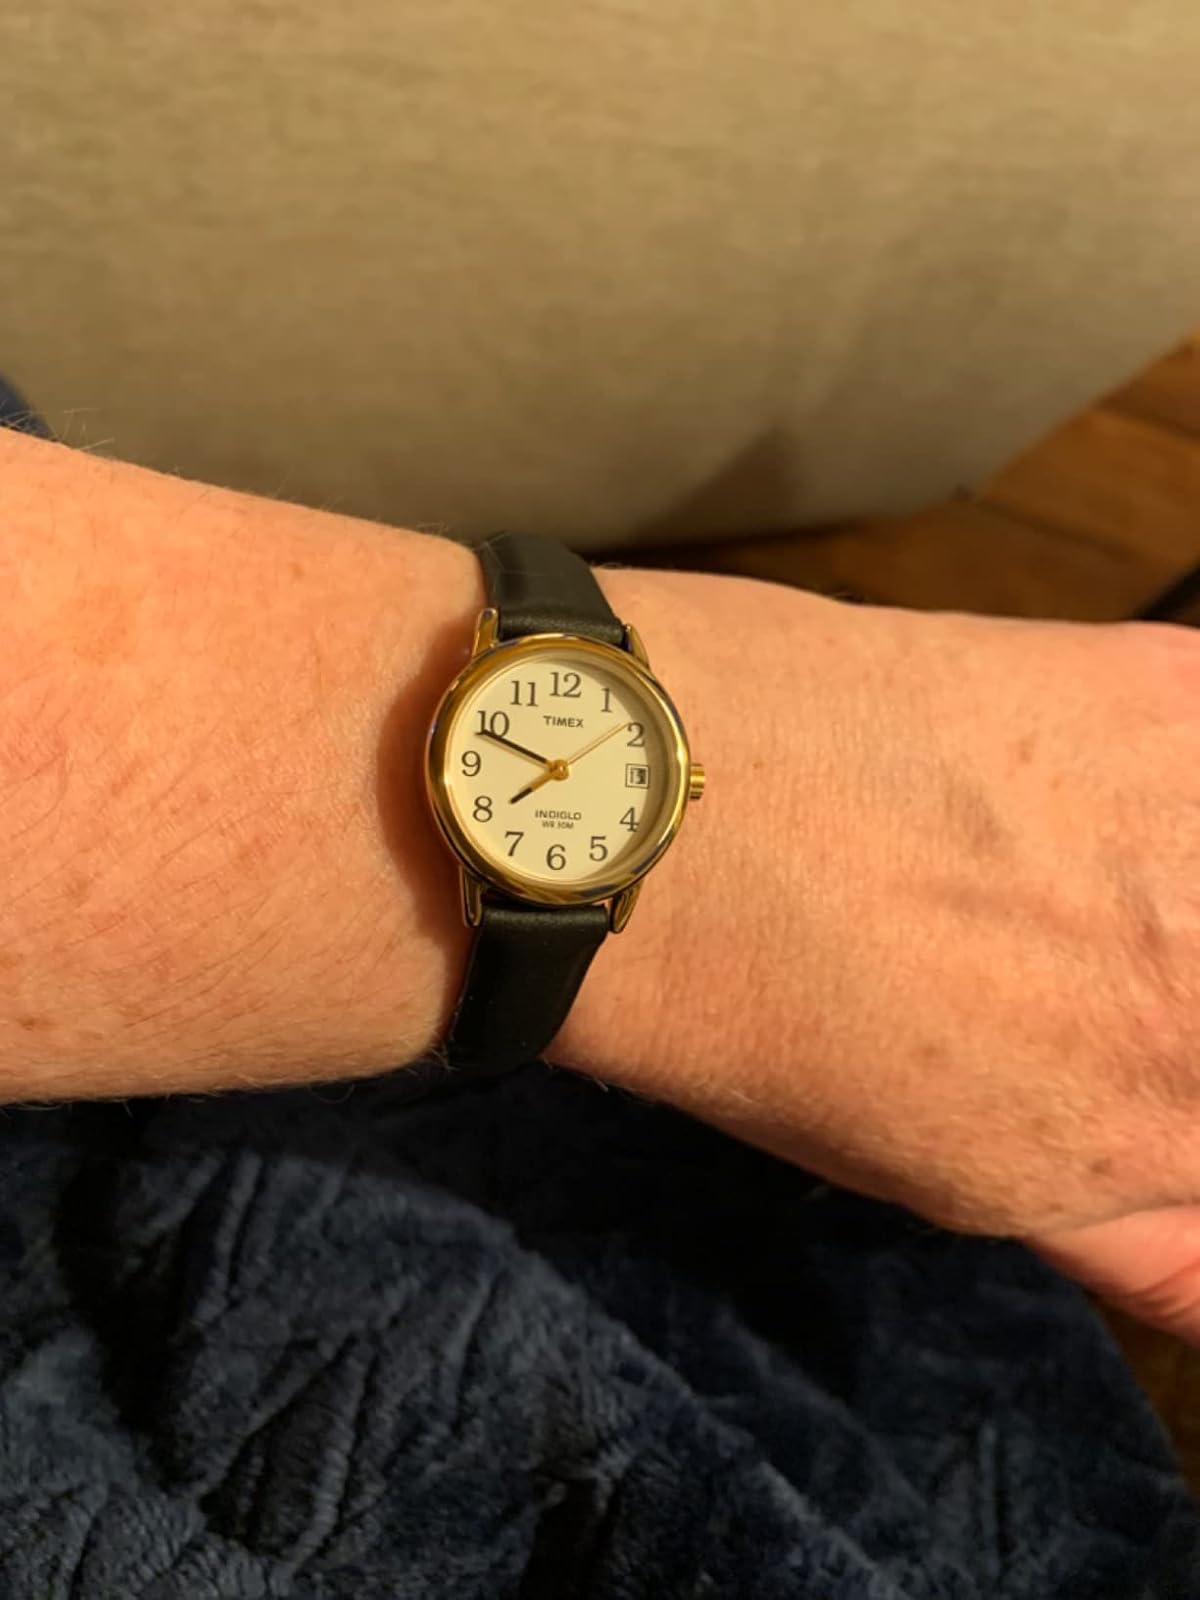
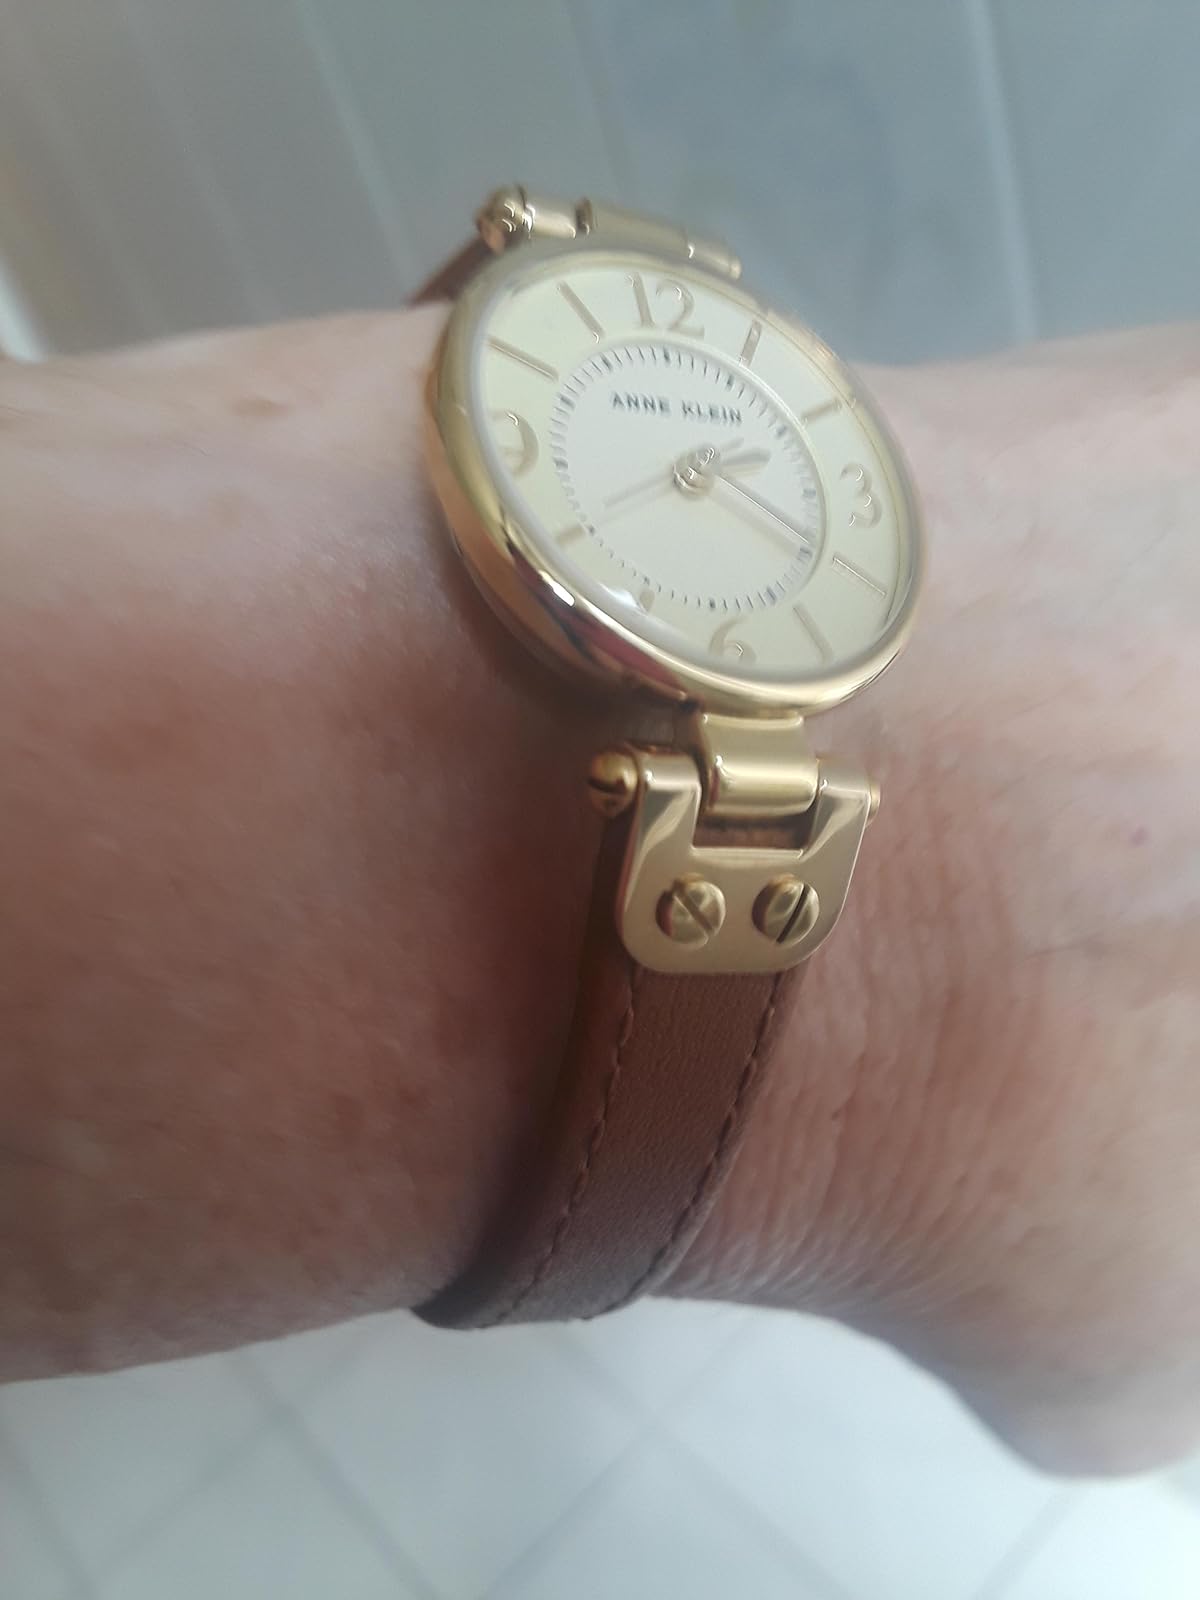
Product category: accessories_watch
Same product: no